111th Street station (IRT Flushing Line)

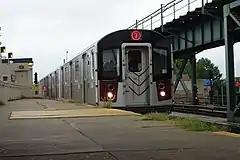
R188 7 train arriving at the eastbound platform

The station has five tracks and two side platforms. The express track is located on a flyover above the other four tracks. The two center tracks are not used in passenger service, but instead are used as yard leads of the Corona Yard, where 7 trains are maintained and stored. As a result, trains that go to/from the yard often terminate or begin at this station. Stations with flyover express tracks such as this were far more common on IRT elevated lines in Manhattan during the 19th and early 20th centuries. Due to the yard tracks, an unusual layout takes place in and east of the station. The two layup tracks only have connections to the main tracks east of the station. The eastbound track rises east of the station while the express track lowers. The layup tracks dive down and cross under the eastbound track. The westbound track then rises to level out the three tracks, which continue east.